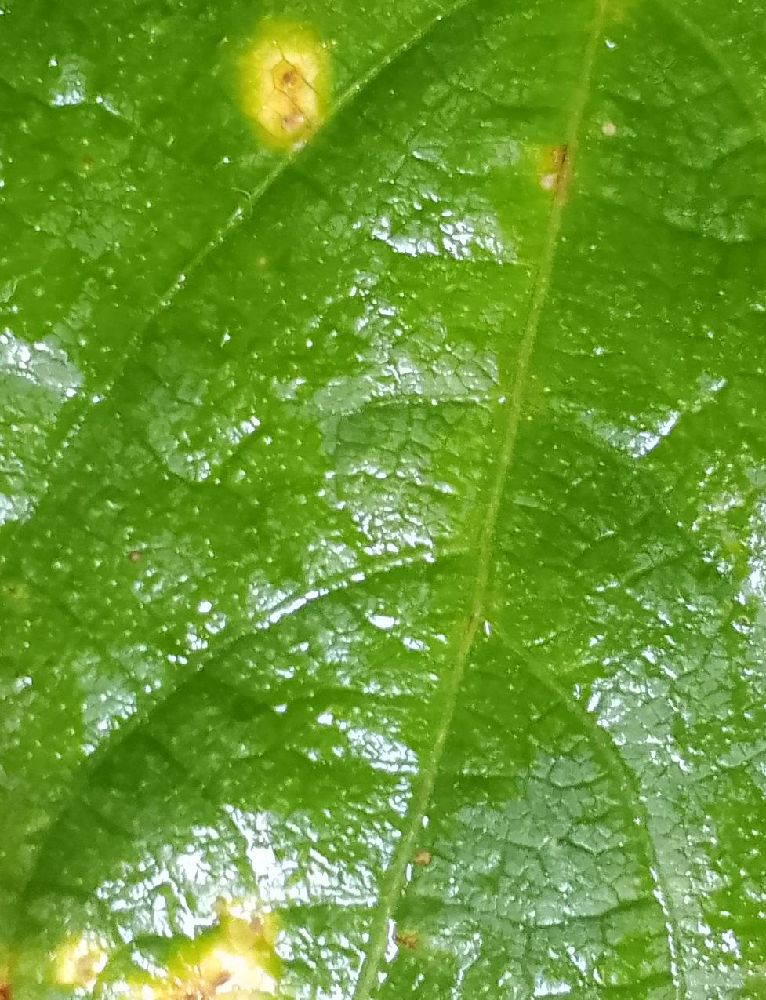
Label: rust